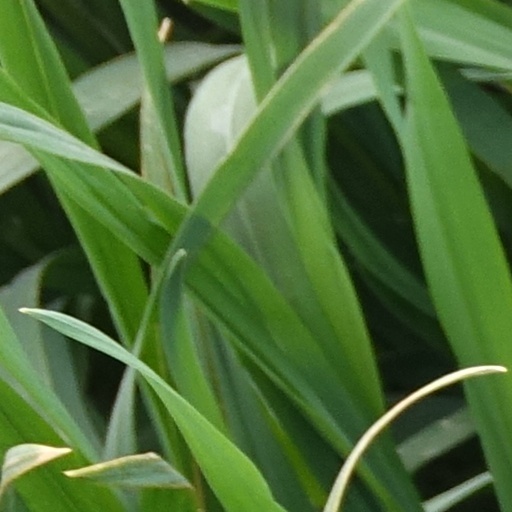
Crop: wheat